JK Tallinna Kalev

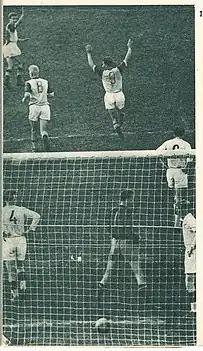
Kalev 2-2 Spartak Moscow, 1961

Tallinna Kalev won their second championship in the controversial 1930 season. Although never proven officially, the victory was widely accepted as a result of match fixing. To win the title, Kalev needed to win the final game of the season against the formidable Narva Võitleja by eight goals and went on to win the match 11–0. Võitleja's performance was so poor that allegations of match fixing began instantly, with Kalev board member Aleksander Mändvere being accused of bribing Võitleja players, particularly the team's goalkeeper Viruvere.